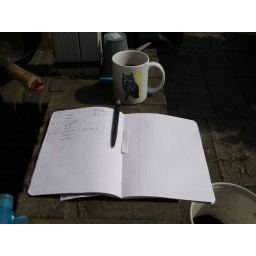
I keep a log of what I plant and sow. The old style with pen and paper in an old book.